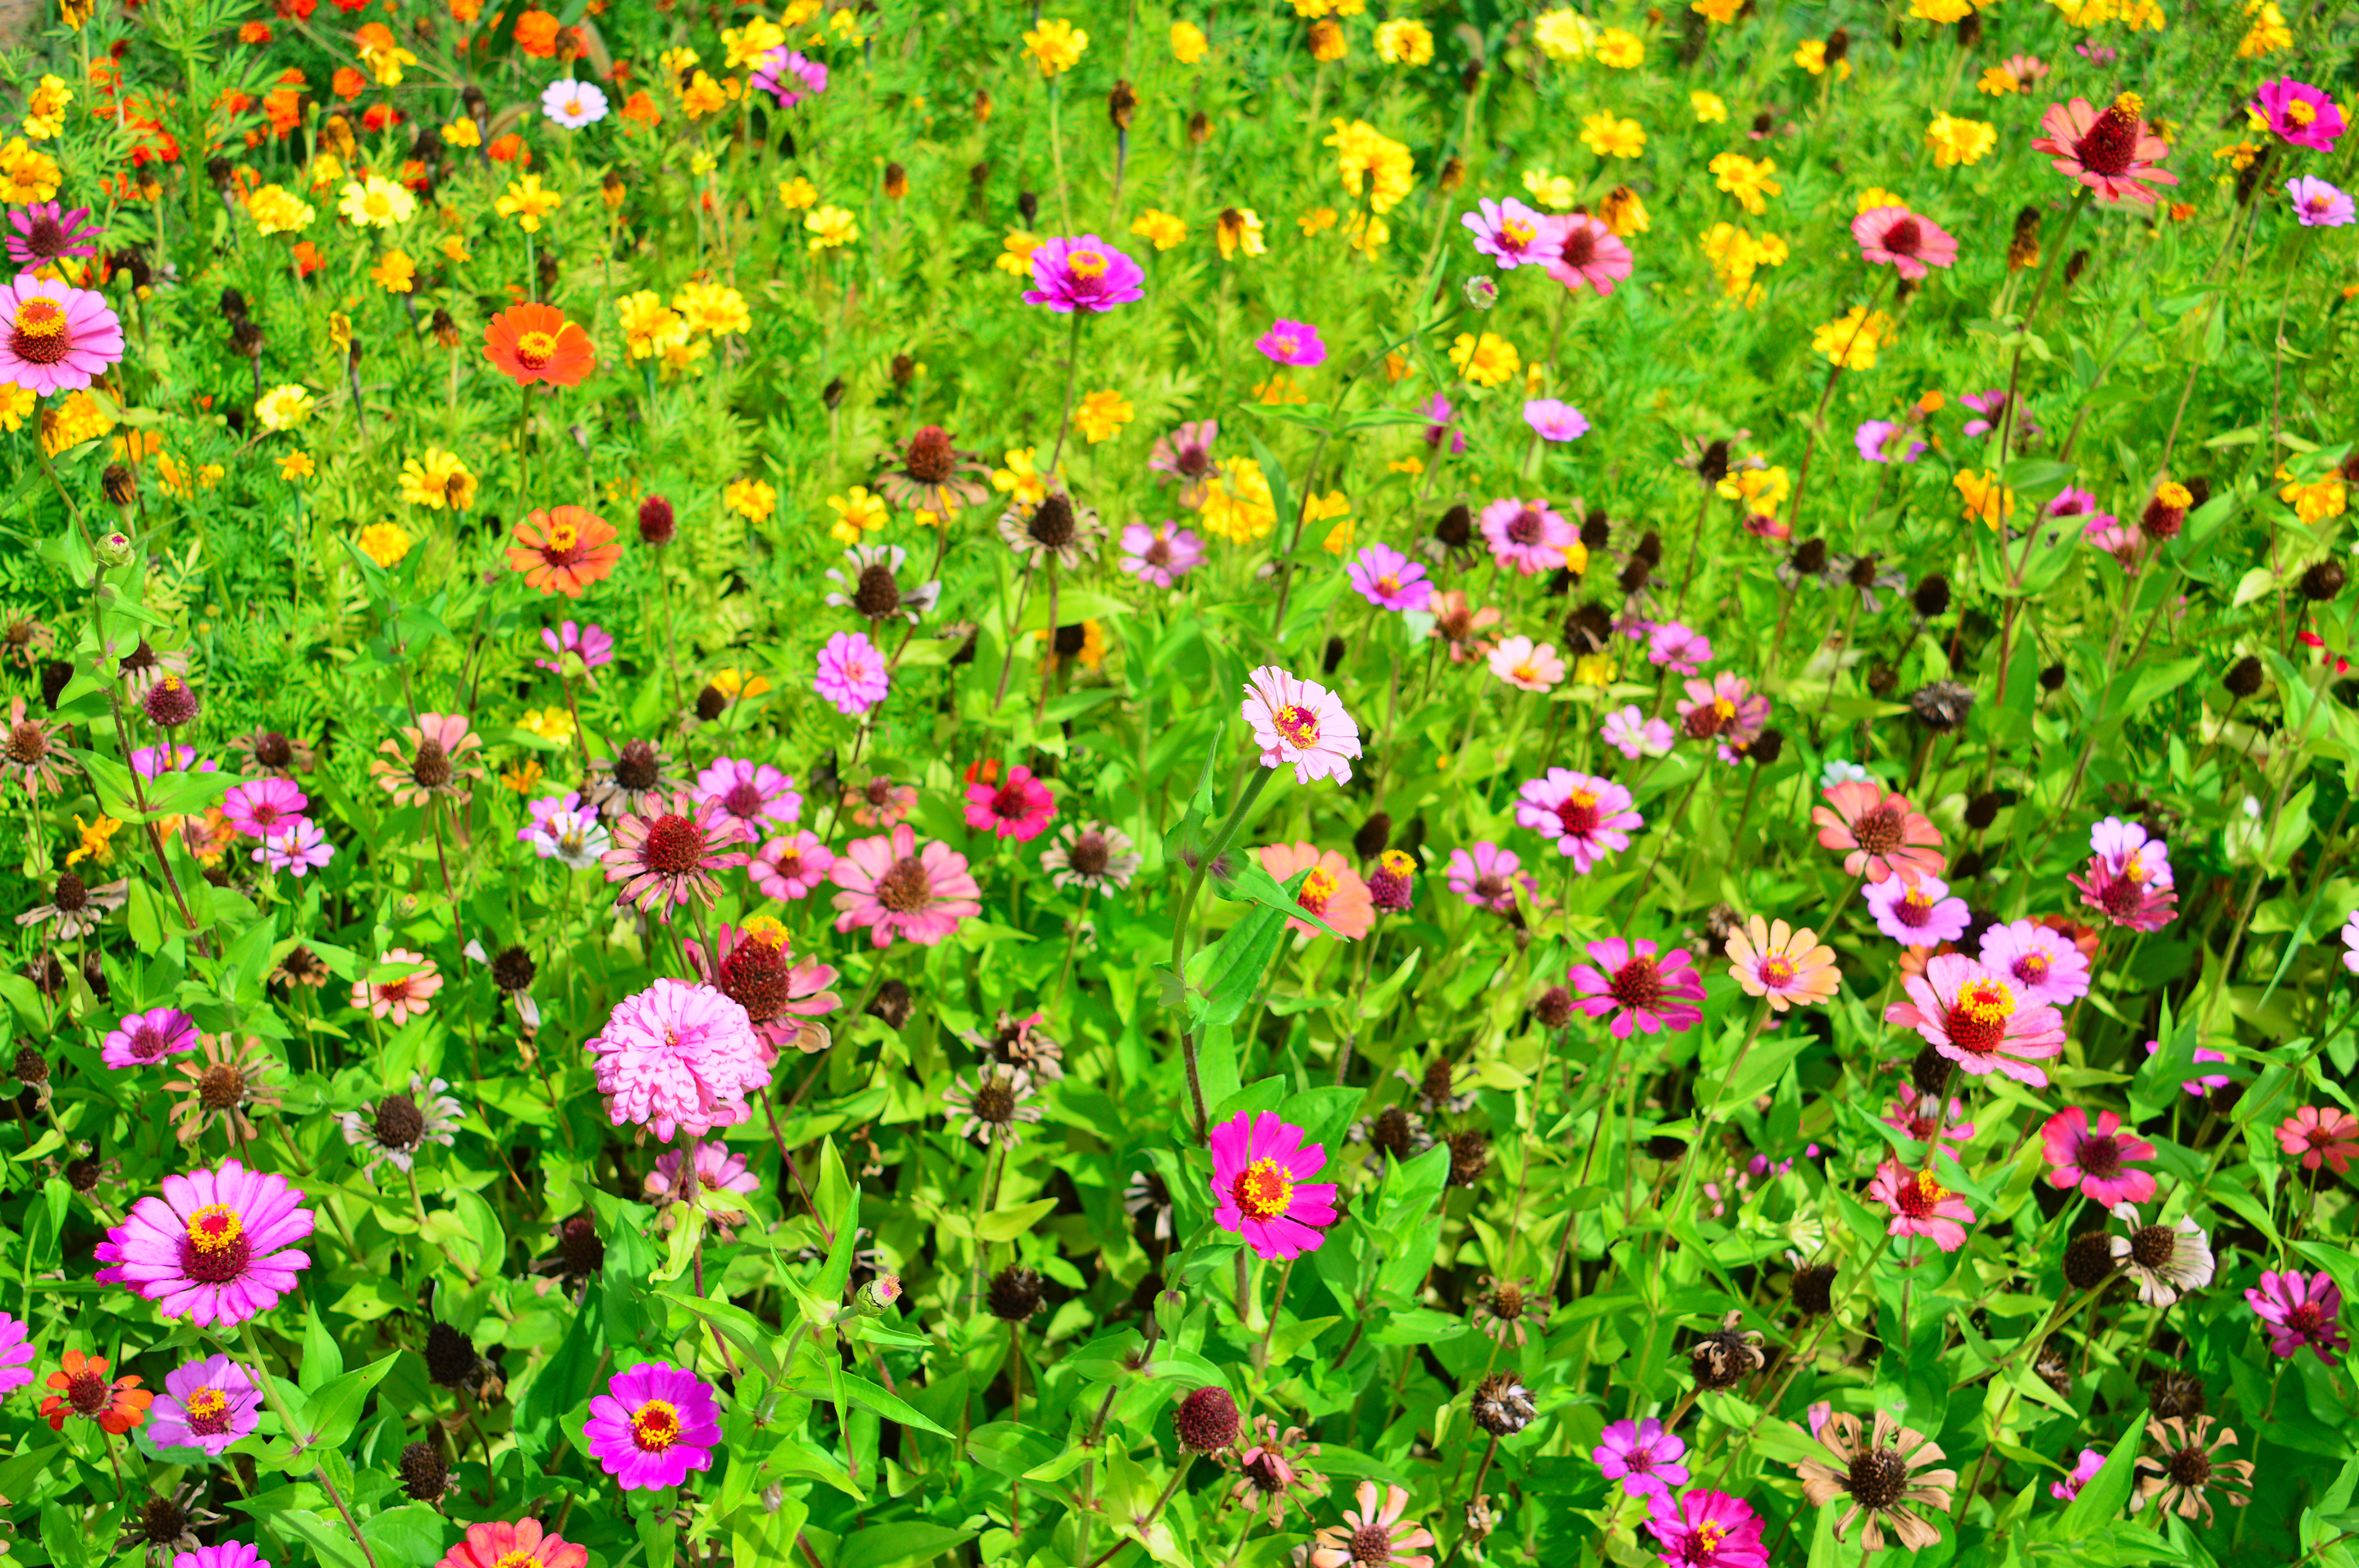
flowers, flower, wildflowers, field, meadow, summer, wild, mountains, landscape, nature, garden, colorful, beautiful, wildflower, green, beauty, mount, natural, background, spring, rainier, scenic, city, lake, floral, plant, color, flora, bright, red, blossom, yellow, season, pink, leaf, botany, petal, bloom, grass, flowering plant, garden cosmos, annual plant, groundcover, prairie, daisy family